The Widening Gyre (novel)

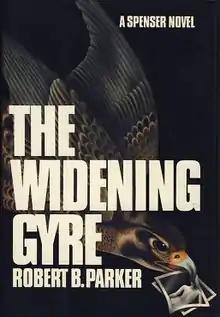
First edition (publ. Delacorte Press)

The Widening Gyre is a 1983 novel by Robert B. Parker, featuring his private detective character Spenser. The title comes from the first line of W. B. Yeats poem "The Second Coming".